Visible spectrum

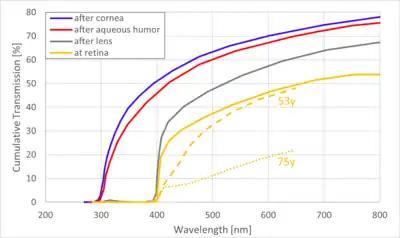
Cumulative transmission spectra of light as it passes through the ocular media, namely after the cornea (blue), before the lens (red), after the lens (gray) and before the retina (orange). The solid lines are for a 4.5 year old eye. The dashed orange line is for a 53 year old eye, and dotted for a 75 year old eye, indicating the effect of lens yellowing.)

Newton originally divided the spectrum into six named colors: red, orange, yellow, green, blue, and violet. He later added indigo as the seventh color since he believed that seven was a perfect number as derived from the ancient Greek sophists, of there being a connection between the colors, the musical notes, the known objects in the Solar System, and the days of the week. The human eye is relatively insensitive to indigo's frequencies, and some people who have otherwise-good vision cannot distinguish indigo from blue and violet. For this reason, some later commentators, including Isaac Asimov, have suggested that indigo should not be regarded as a color in its own right but merely as a shade of blue or violet. Evidence indicates that what Newton meant by "indigo" and "blue" does not correspond to the modern meanings of those color words. Comparing Newton's observation of prismatic colors with a color image of the visible light spectrum shows that "indigo" corresponds to what is today called blue, whereas his "blue" corresponds to cyan.